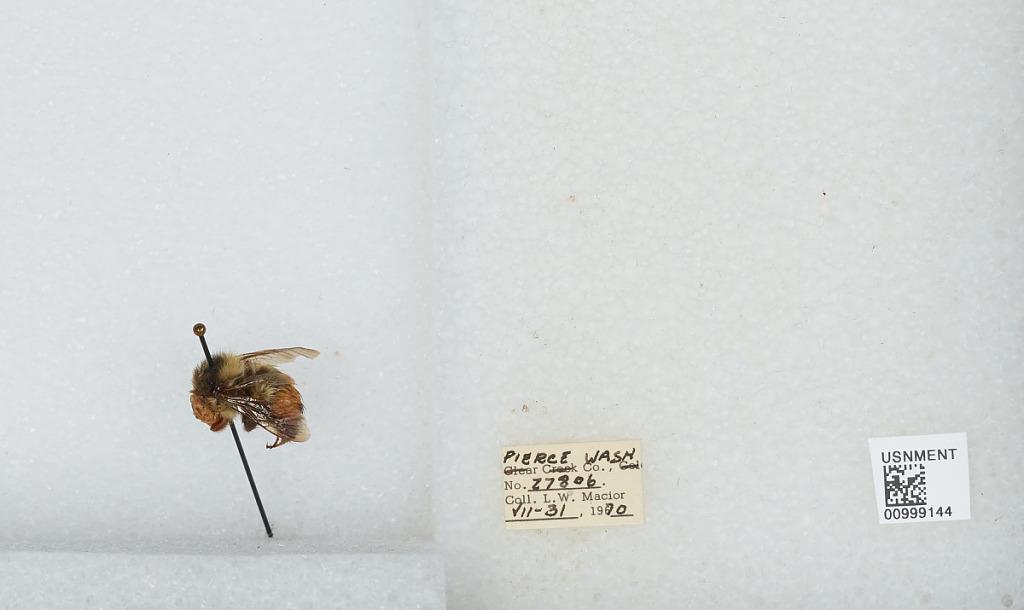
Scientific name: Bombus (Pyrobombus) melanopygus Nylander
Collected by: L. Macior
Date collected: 1970-7-31
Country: United States
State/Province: Washington
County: Pierce
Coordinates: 47.05, -122.12